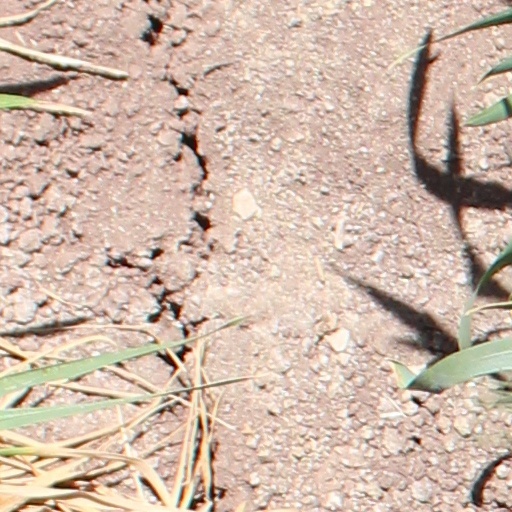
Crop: wheat